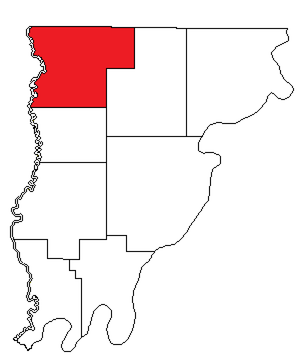
Le precinct de Lancaster est un precinct électoral situé au nord-ouest du comté de Wabash dans l'Illinois, aux États-Unis. En 2010, ce precinct comptait une population de 559 habitants.